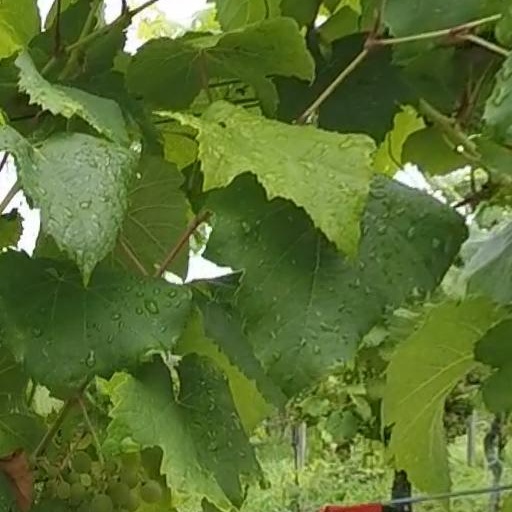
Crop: grape